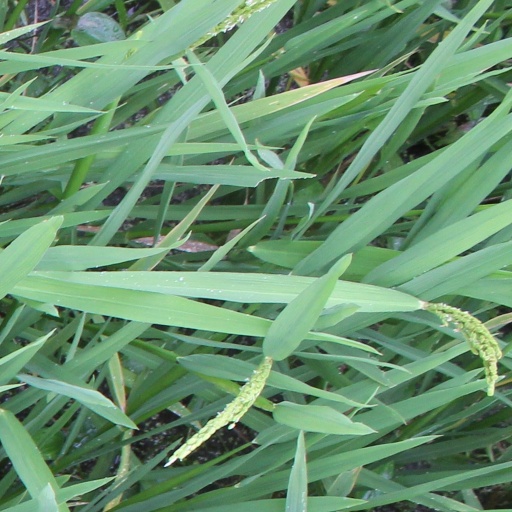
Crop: rice